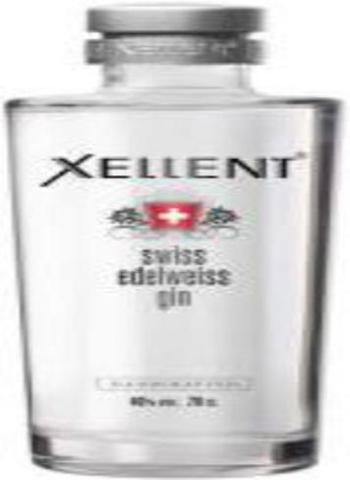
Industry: Necessities